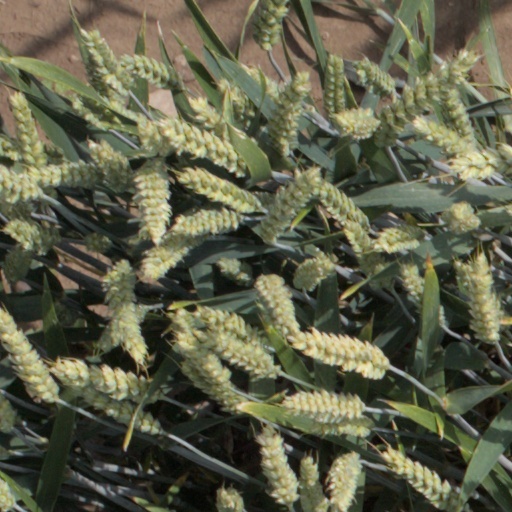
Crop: wheat